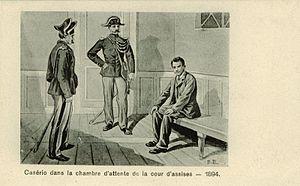
Casério dans la chambre d’attente de la cour d’assises - 1894.